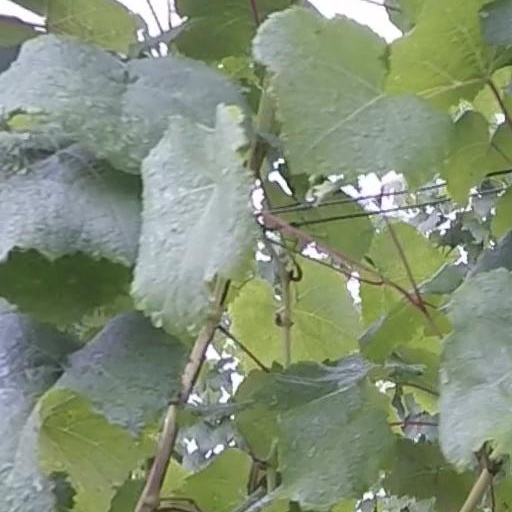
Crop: grape